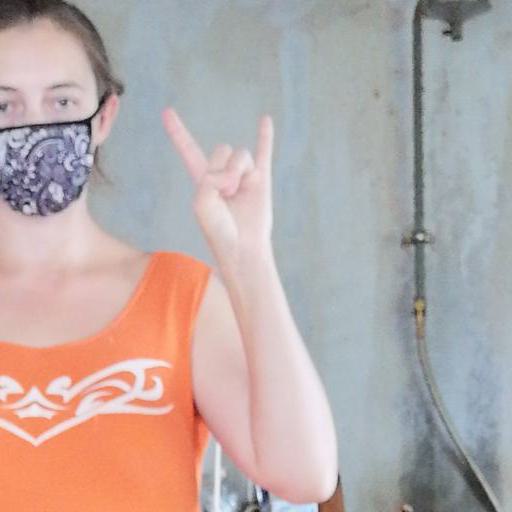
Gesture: rock